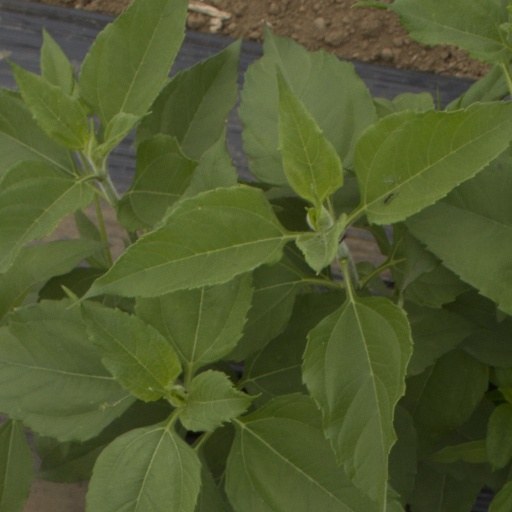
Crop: Jerusalem artichoke